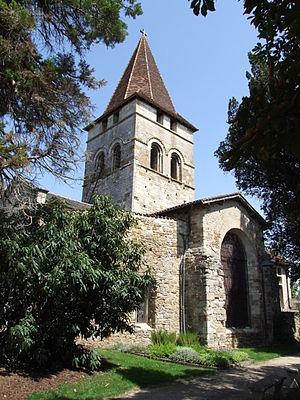
Église Saint-Pierre de Carennac, Lot, FRANCE